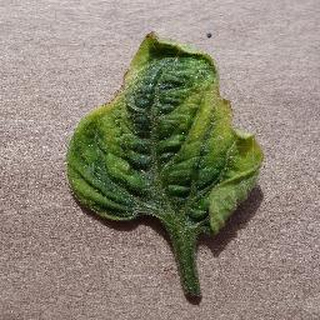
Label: tomato_yellow_leaf_curl_virus